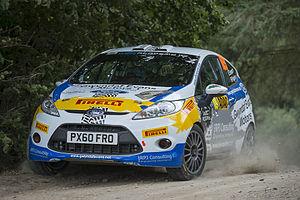
Depuis 1976, la Ford Fiesta est un modèle d'automobile 3-5 portes produit par le constructeur américain Ford et sa filiale Ford Europe. Six versions successives de la Fiesta sont conçues depuis sa création. La petite Ford est produite uniquement en Europe jusqu'en 1996, mais depuis le modèle et des variantes sont aussi produites dans les pays émergents pour ces-dits marchés. Cette citadine polyvalente, à l'origine destinée au marché européen, est désormais également commercialisée sur d'autres continents.